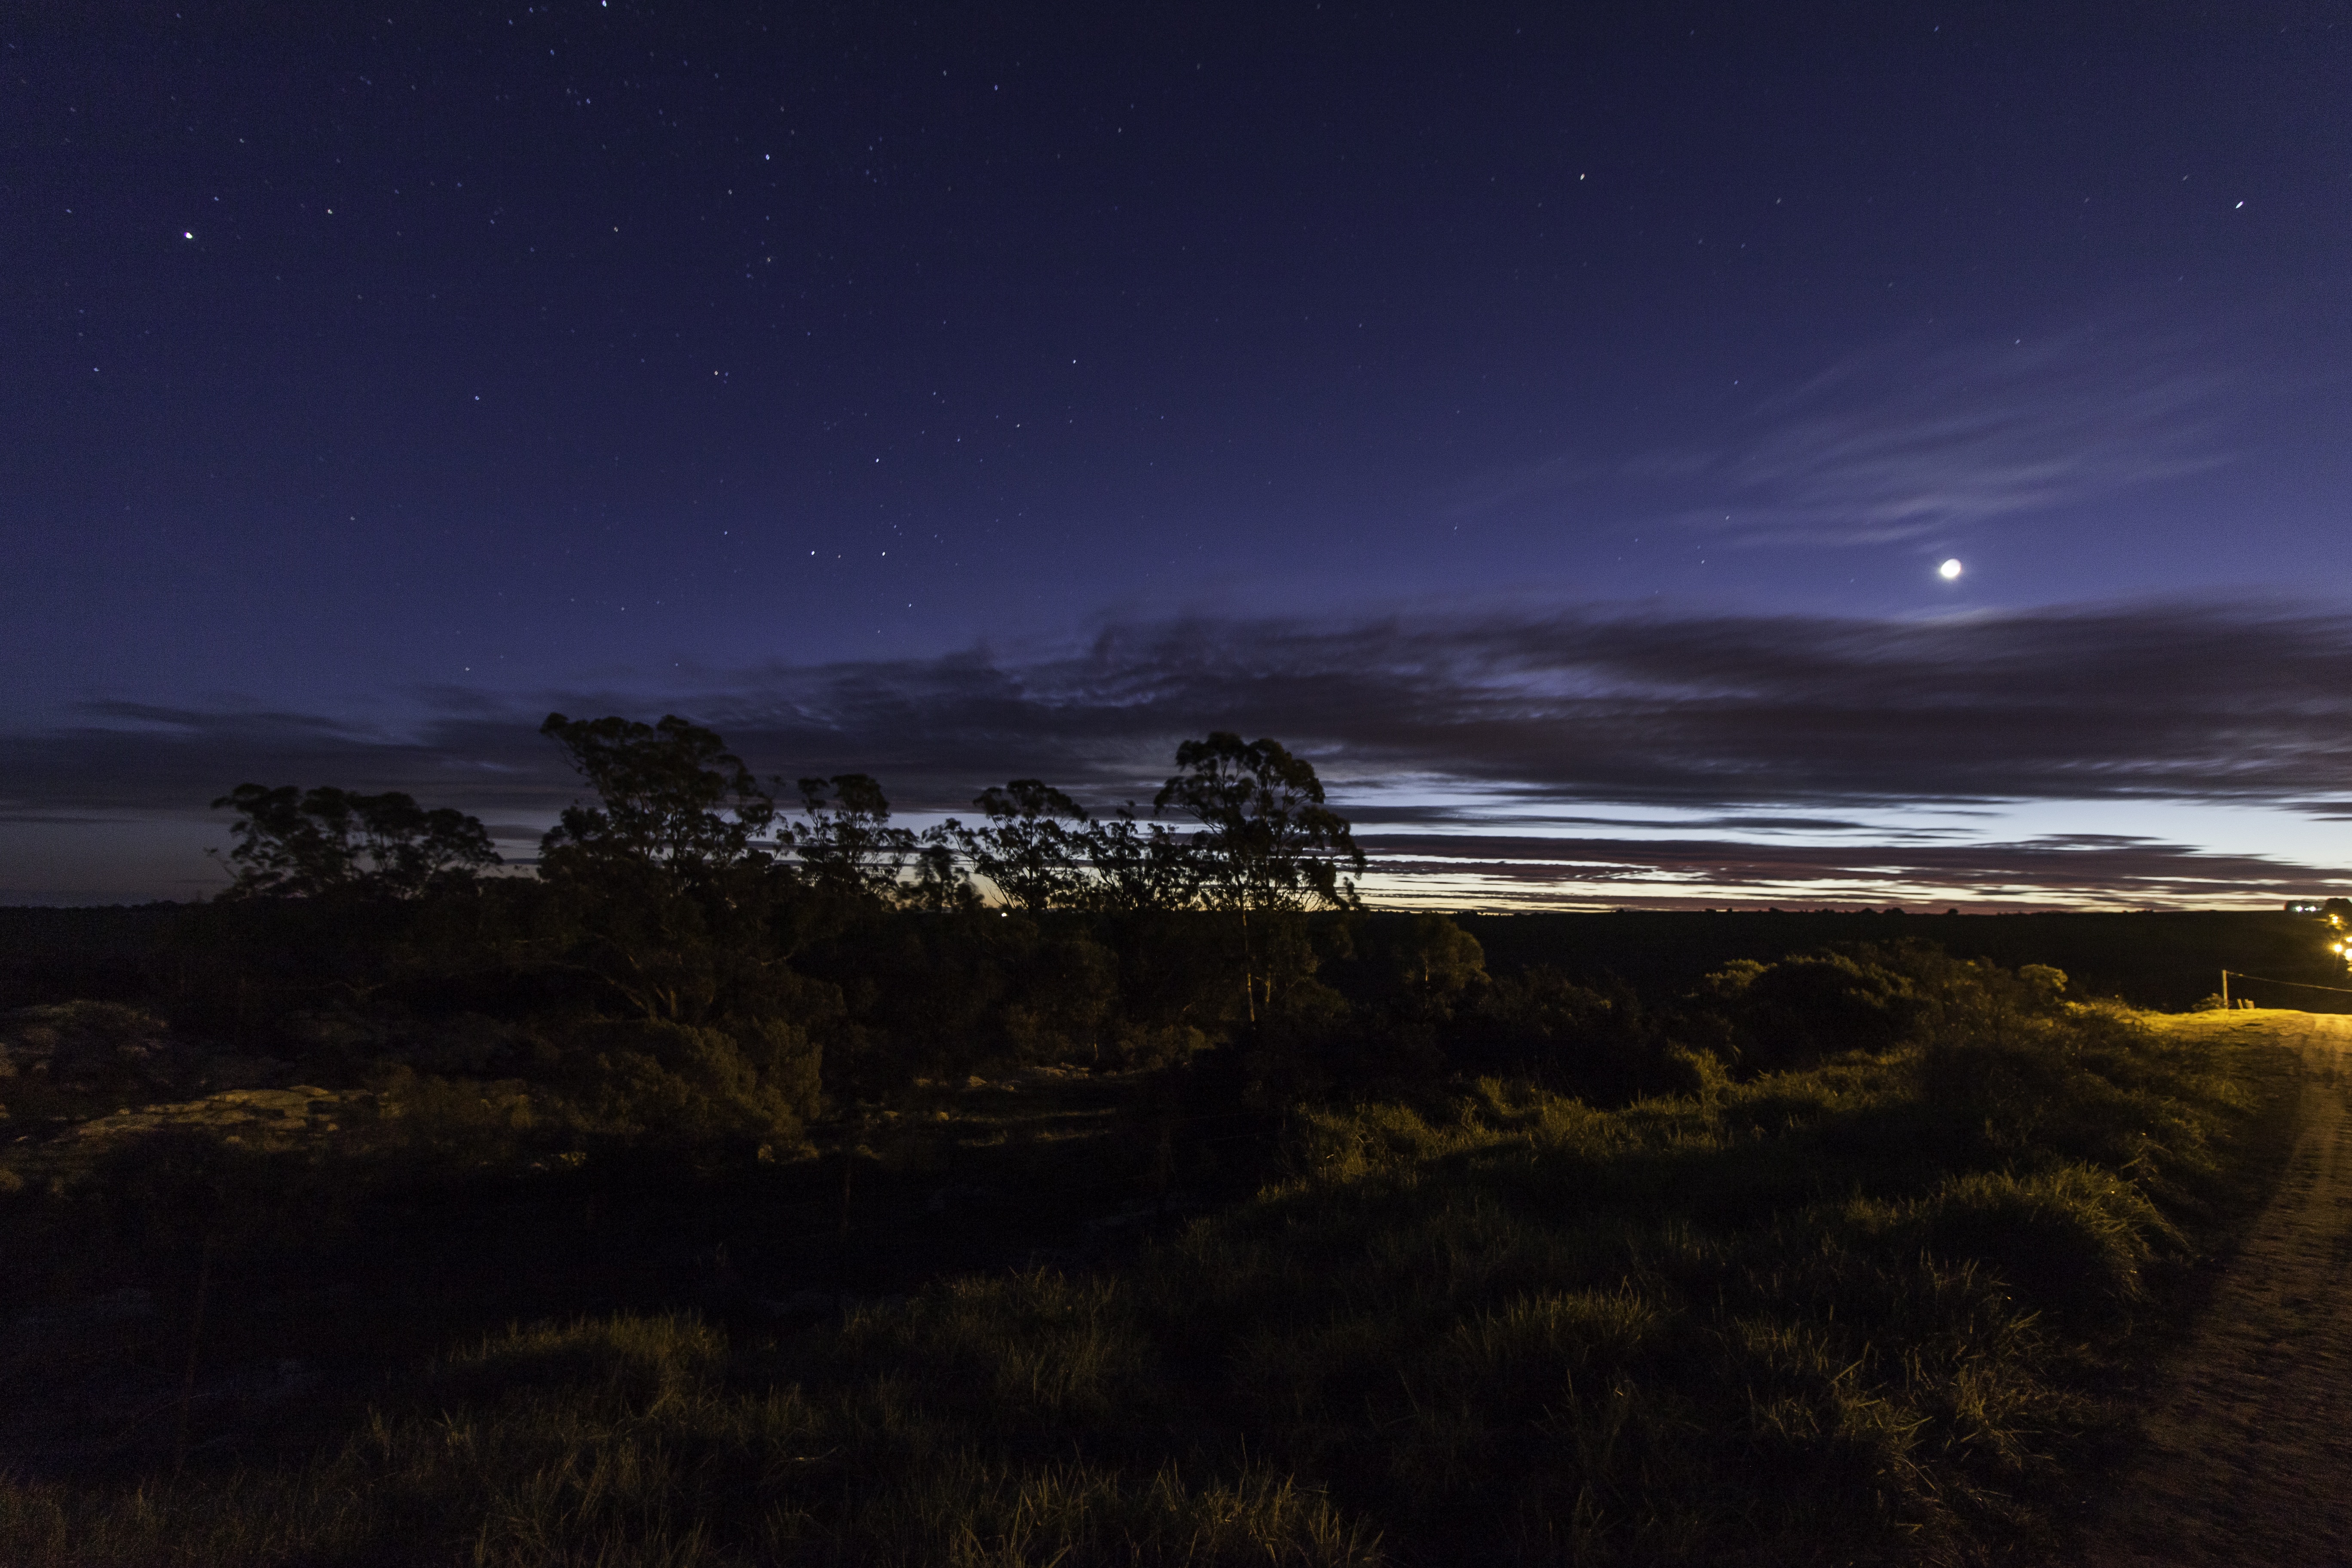
landscape, sea, coast, horizon, mountain, cloud, sky, sunrise, sunset, night, morning, star, wave, dawn, atmosphere, dusk, evening, reflection, darkness, moonlight, astronomical object, photography night, parents saw, mar del plata, high exposure, atmosphere of earth